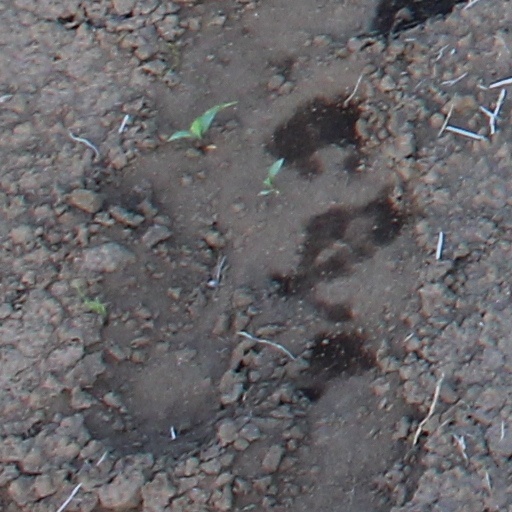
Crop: wheat